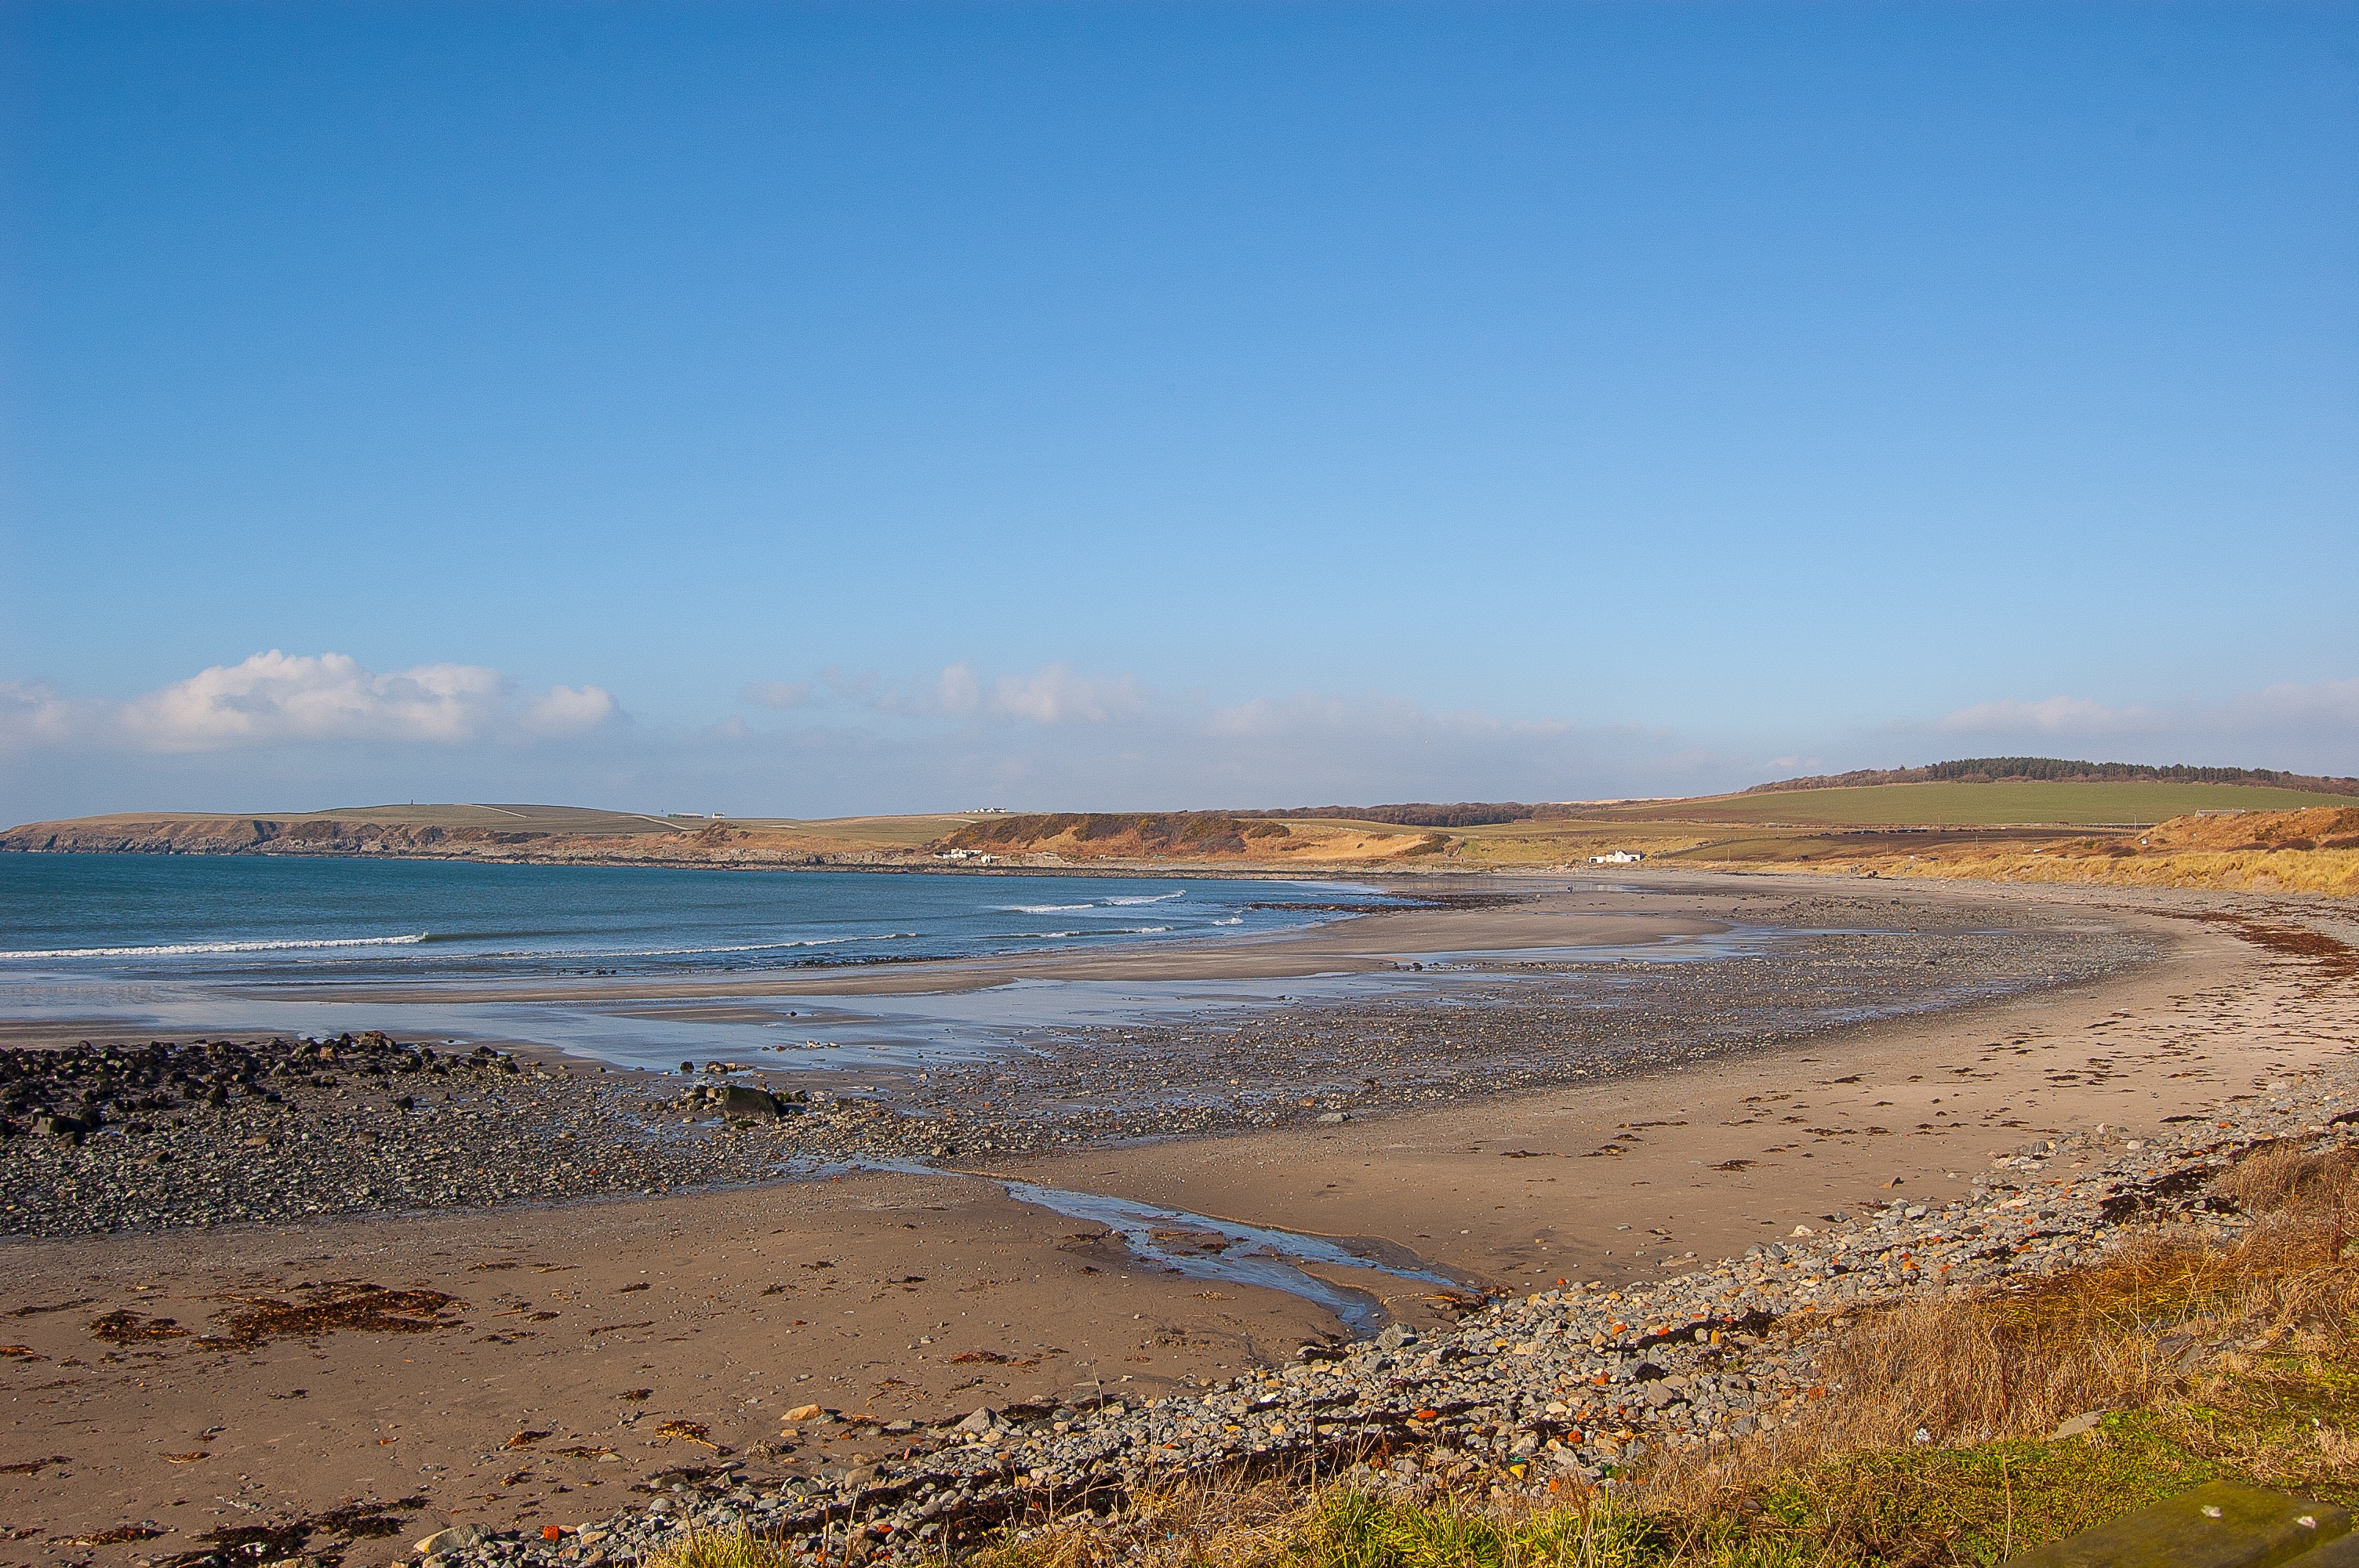
beach, landscape, sea, coast, sand, ocean, horizon, sky, shore, wave, coastal, peaceful, bay, terrain, body of water, waves, holidays, picturesque, scotland, cape, galloway, natural environment, dumfries and galloway, quiet beach